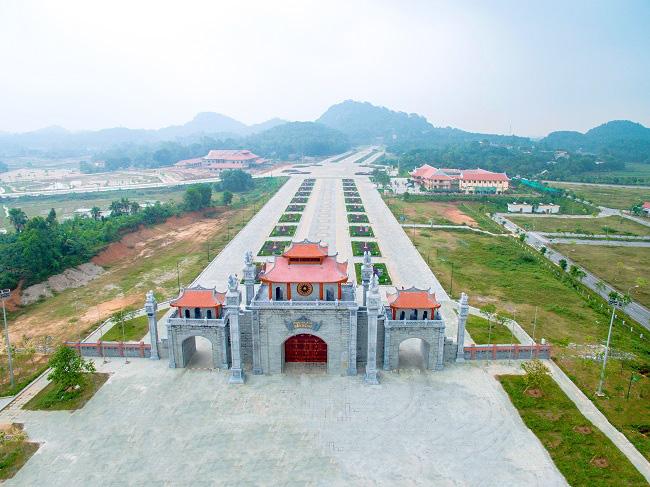
đây là khung cảnh nhìn từ trên cao của một công trình kiến trúc